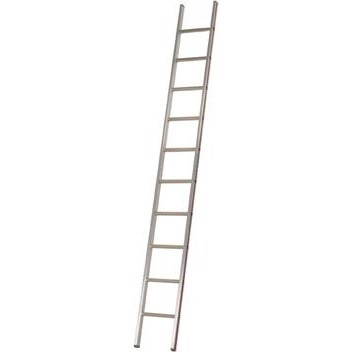
Scara cu 6 trepte, cu picioare montate prin presare, 1.78 m, HYMER
Brand: SEFIRA
Scara cu trepte, cu picioare montate prin presare Material: aluminiu Trepte cu nervuri, antiderapante, realizate din profil laminat Lățimea interioară a scării: 300 mm Cu picioare de scară montate prin presare Num?r trepte: 6 Profiluri laterale aprox.: 60 mm Lungime scar? aprox.: 1,78 m În?l?imea de amplasare aprox.: 0,75 m În?l?ime de lucru aprox.: 2,75 m l??ime jos/sus aprox.: 355/355 mm Greutate aprox.: 2,9 kg Text extins: • Cu a?ezare pe picioare
Category: Hardware > Tools > Ladders & Scaffolding > Ladders